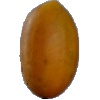
Label: Cucumber Ripe 2